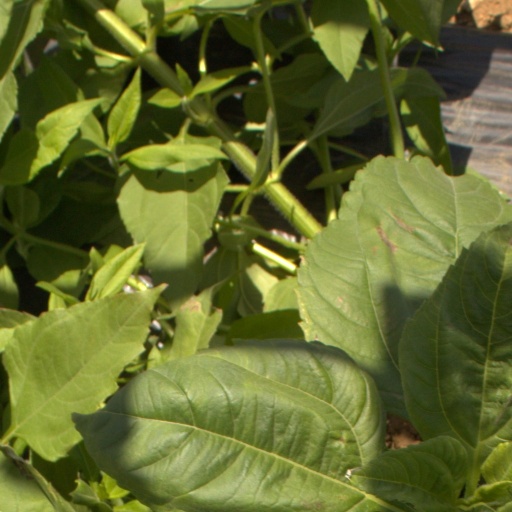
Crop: Jerusalem artichoke